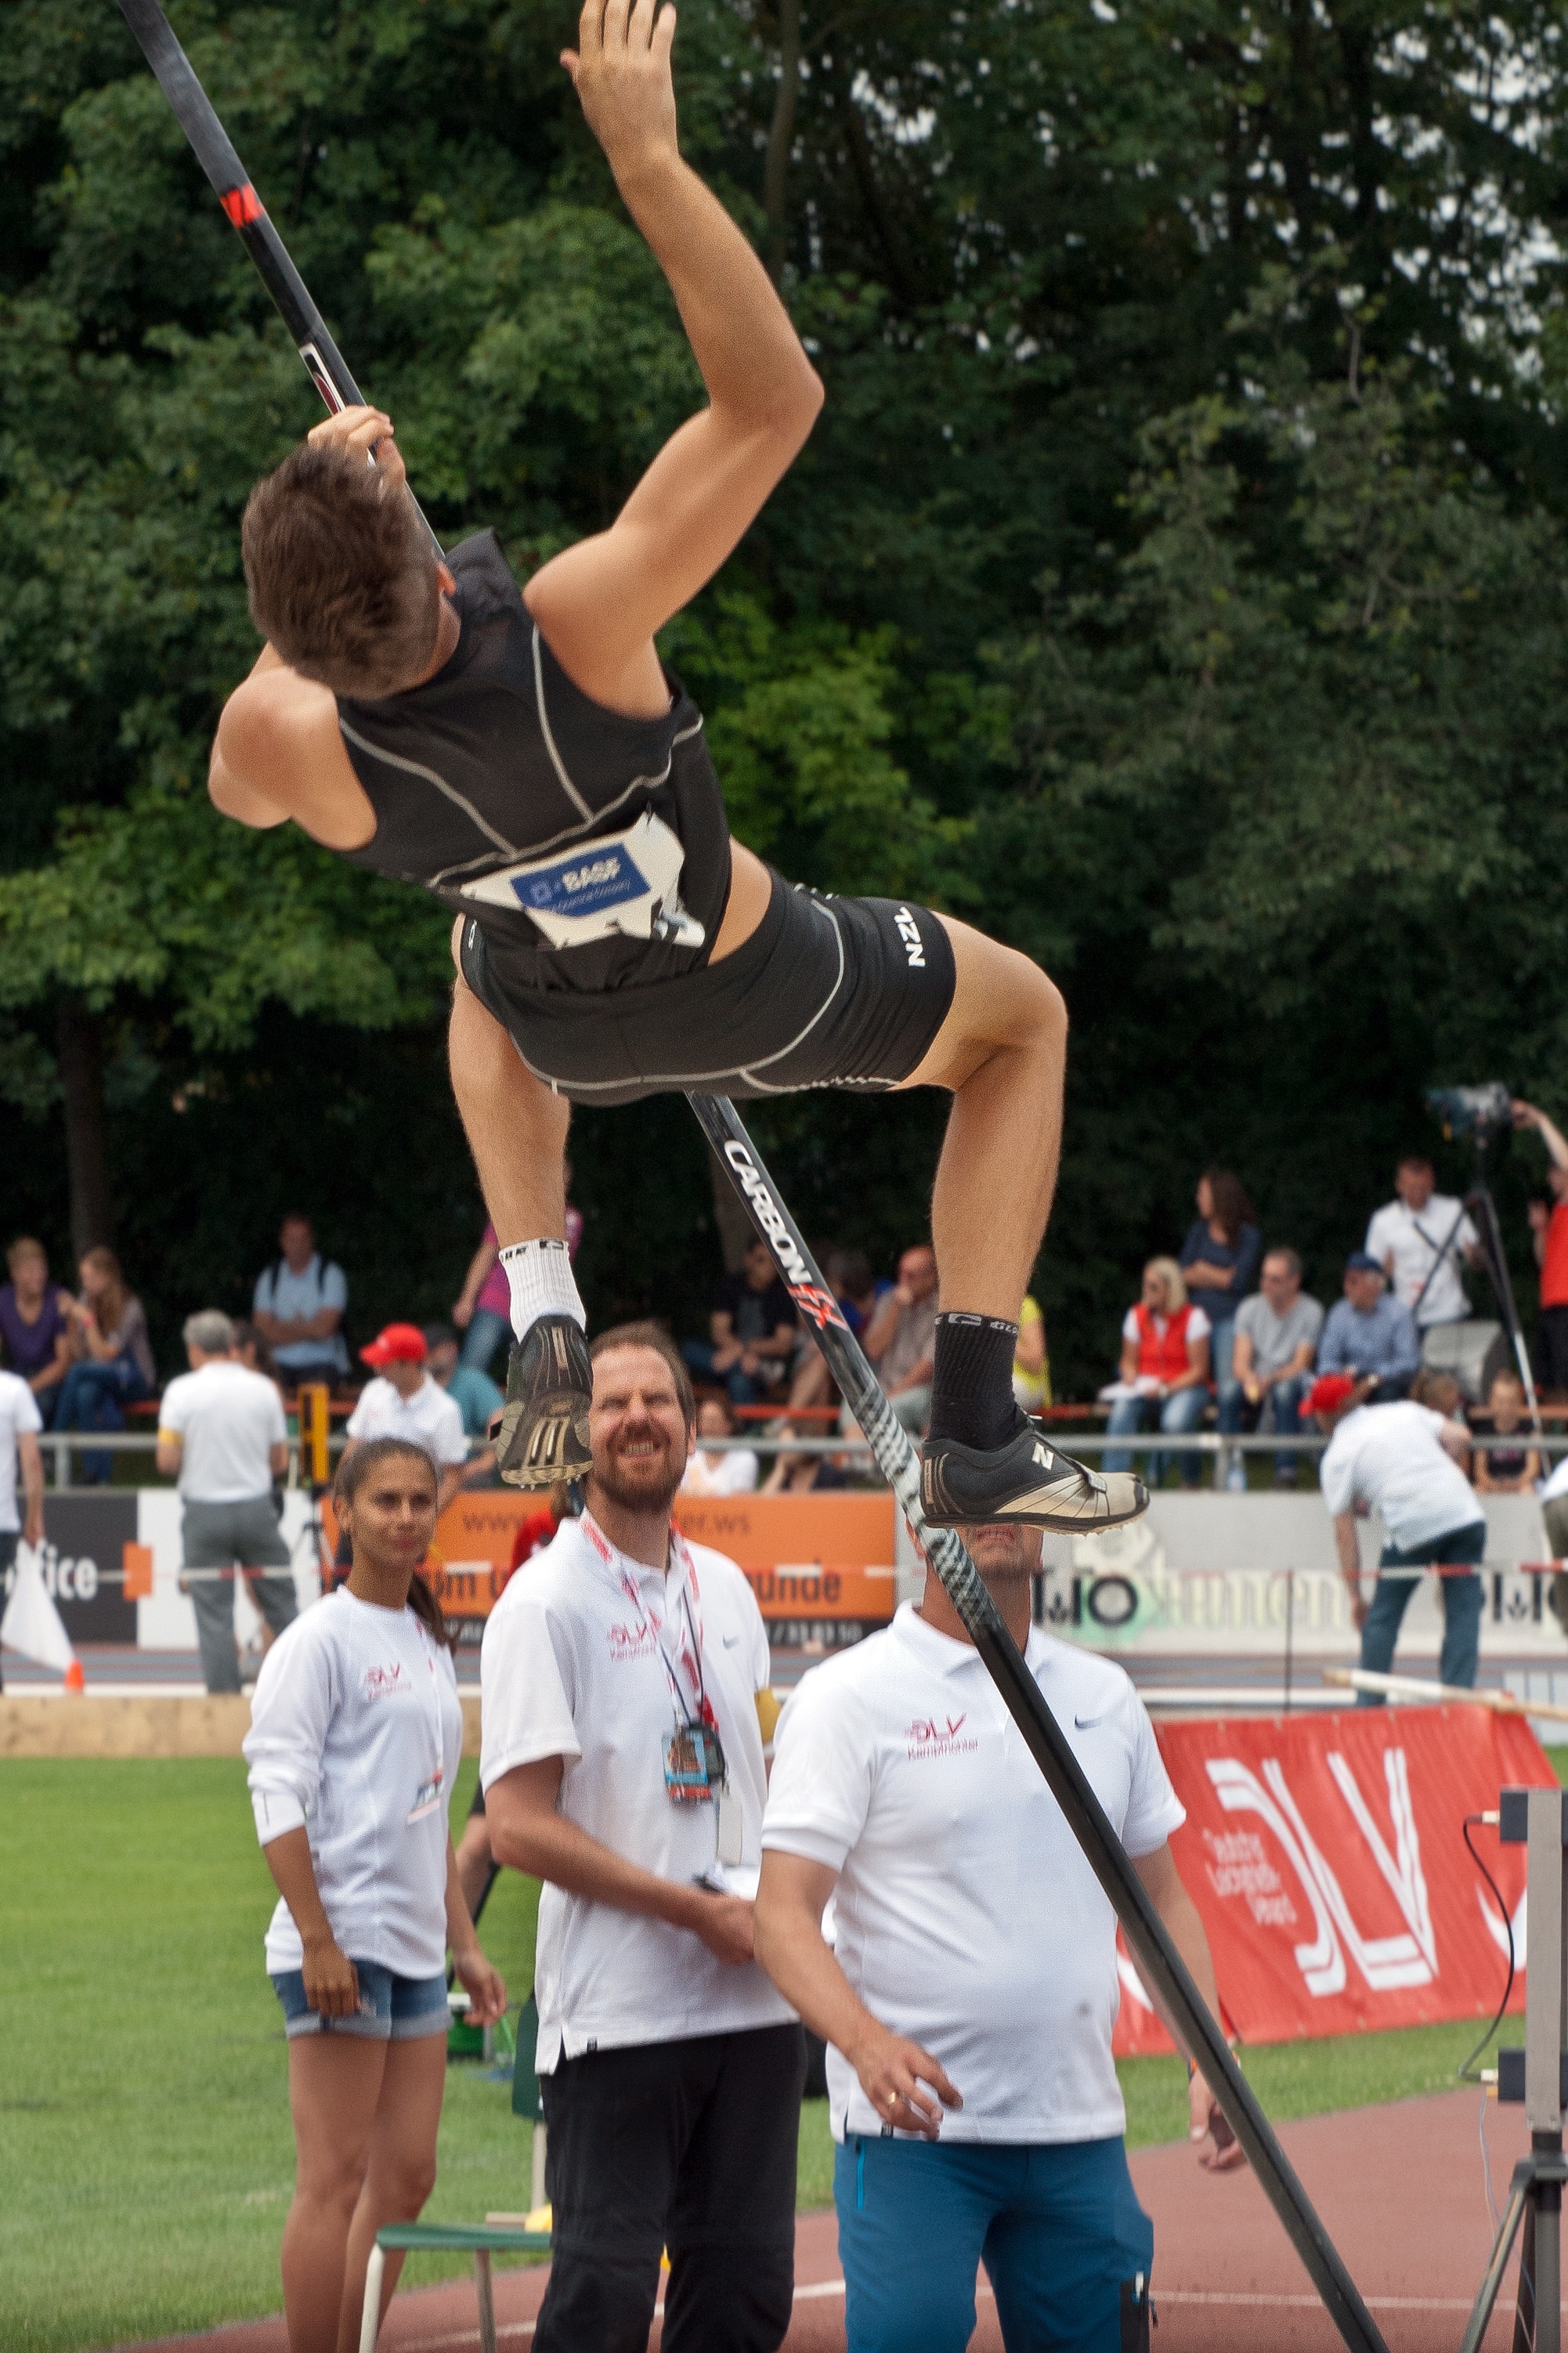
person, sport, jumping, cheering, sports, championship, endurance, athletics, sprint, physical exercise, cheerleading, weight training, pole vault, junior gala mannheim, human action, competition event, physical fitness, track and field athletics, high jump